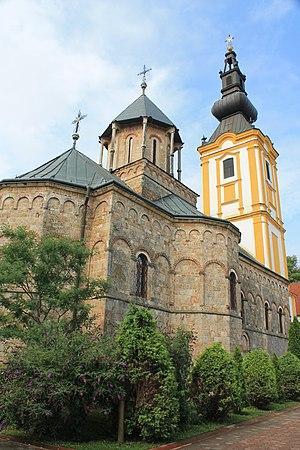
Cet article recense les monuments culturels du district de Syrmie en Serbie, dans la province autonome de Voïvodine.
Le monastère de Privina Glava est un monastère orthodoxe serbe situé en Voïvodine, situé sur le territoire du village de Privina Glava, dans la municipalité de Šid. C'est un des seize monastères de la Fruška gora, dans la région de Syrmie. Il dépend de l'éparchie de Syrmie et figure sur la liste des monuments culturels d'importance exceptionnelle de la République de Serbie.
Les monuments culturels d'importance exceptionnelle sont les monuments de Serbie qui possèdent le plus haut degré de protection.